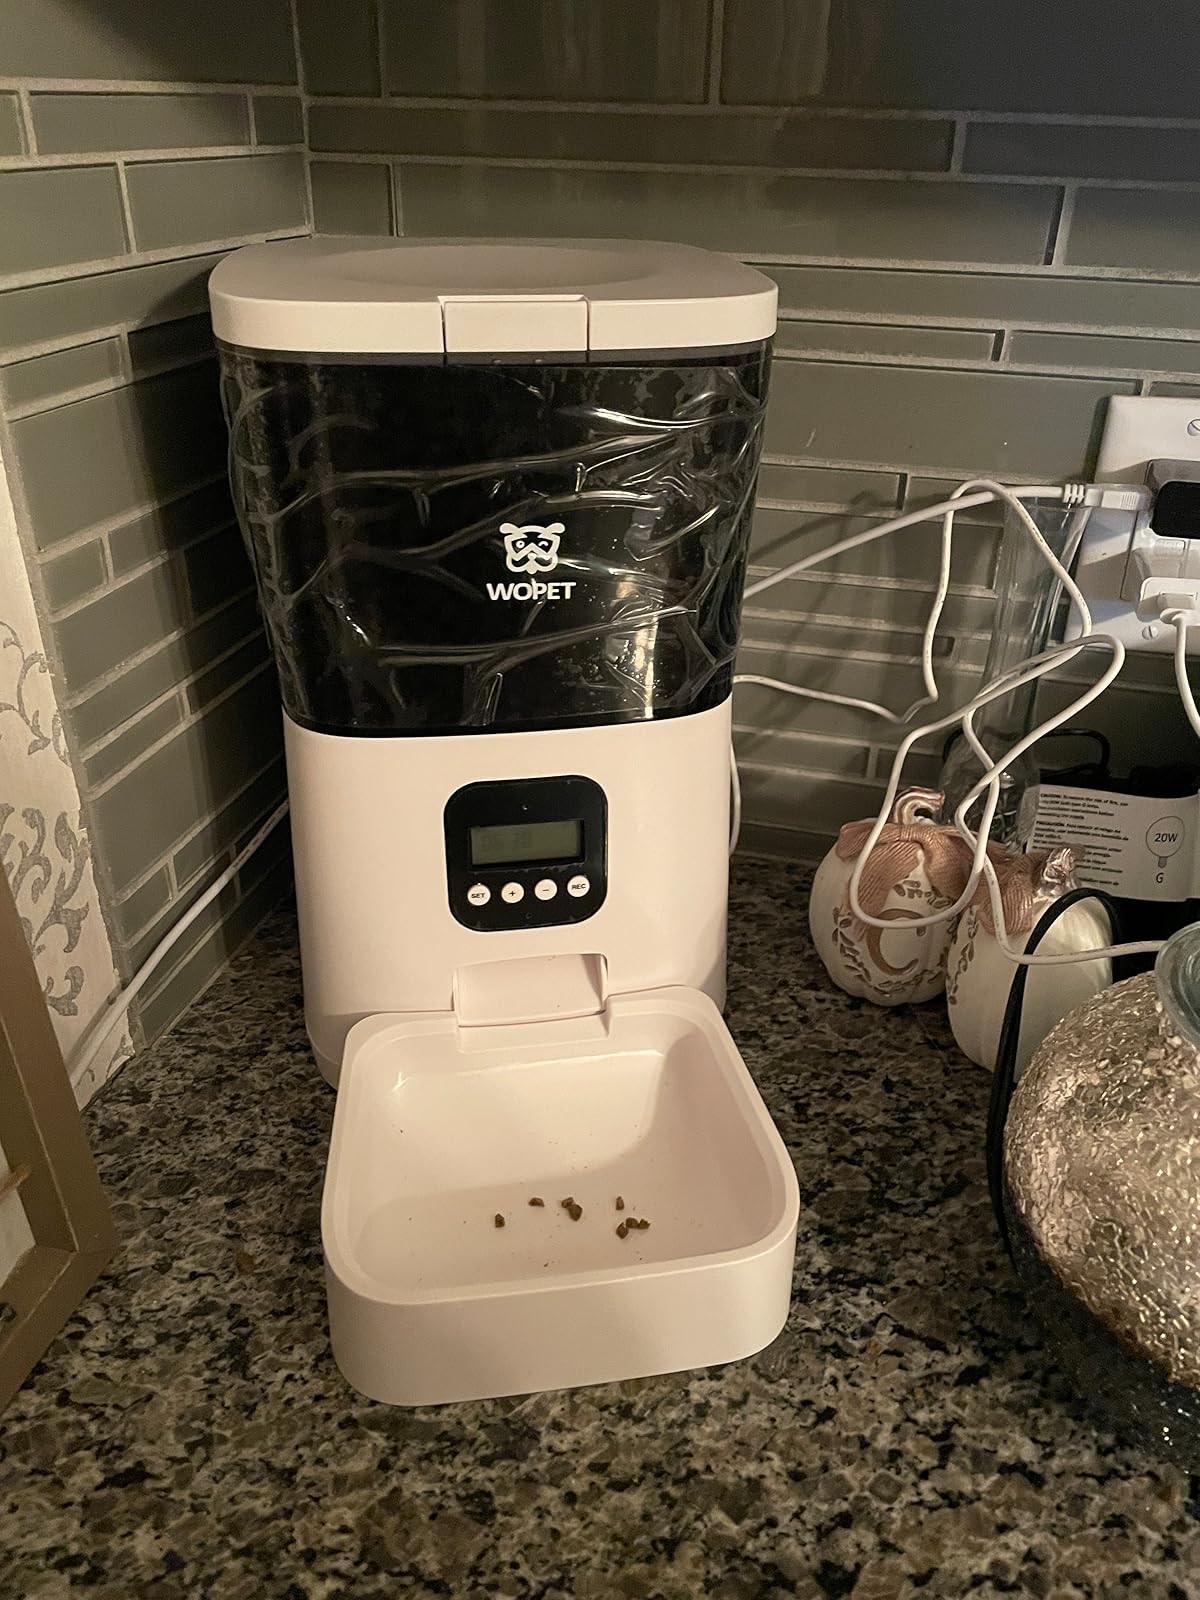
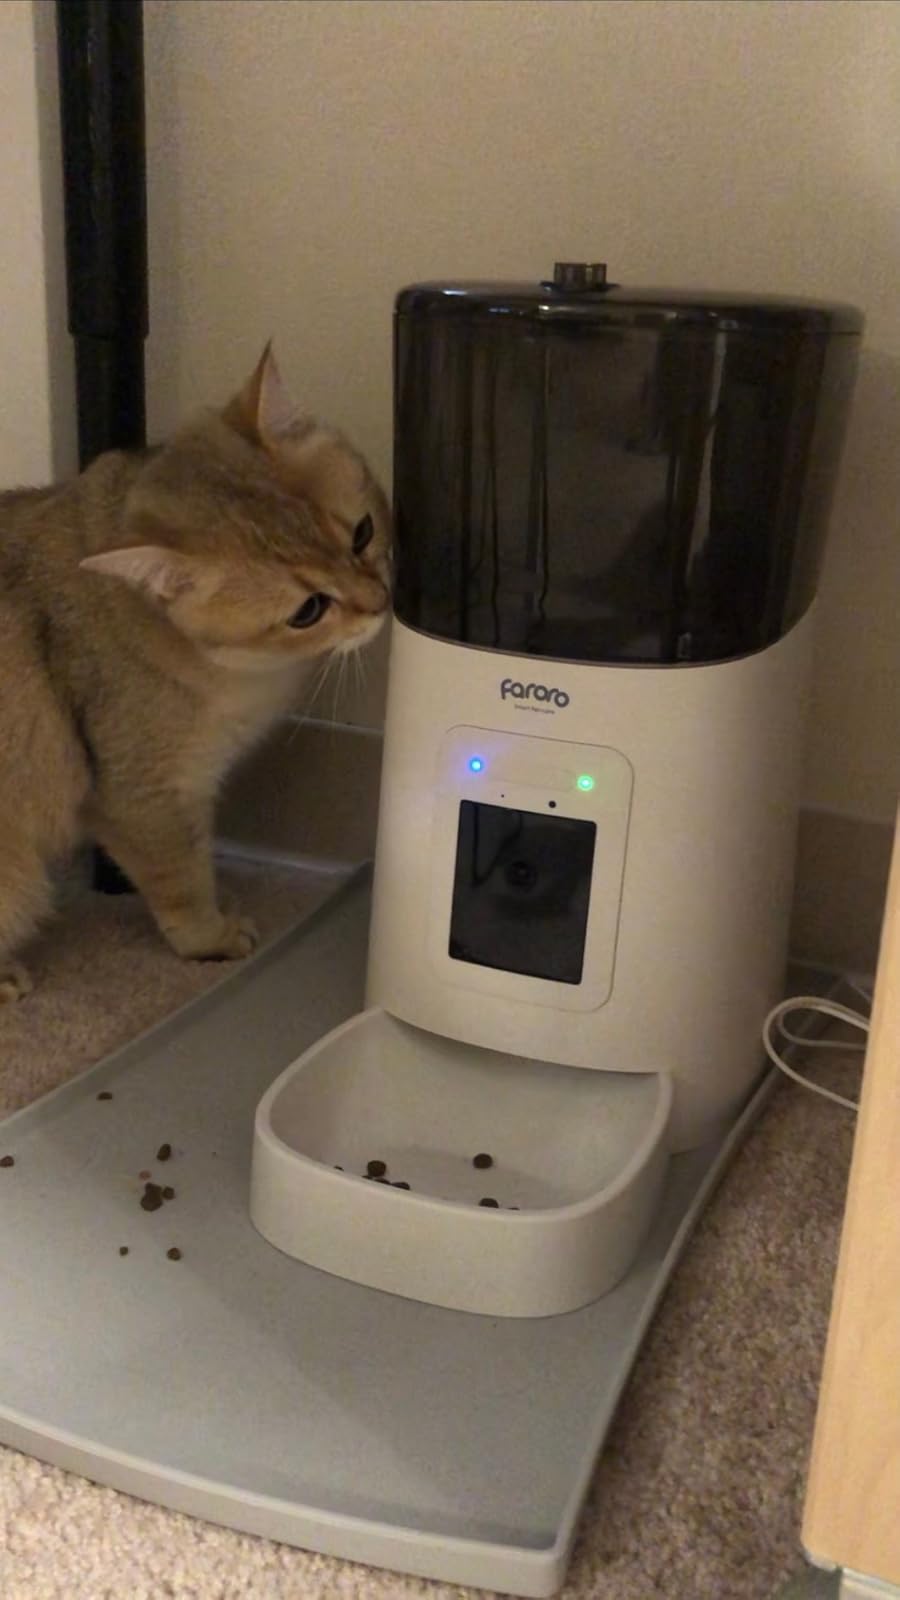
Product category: items_feeder
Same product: no